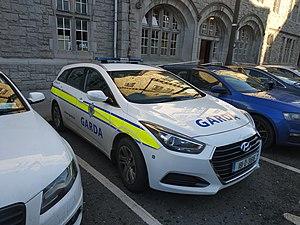
Hyundai de la Garda à Dublin
Garda Síochána na hÉireann est la force de police nationale de la République d'Irlande. Les forces sont commandées par le commissaire de la Garda, désigné par le gouvernement irlandais. Son QG se situe à Phoenix Park dans la capitale du pays, Dublin.